Willemsoord, Den Helder

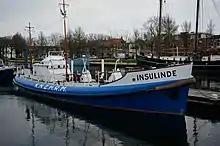
"Insulinde"

The Dutch authorities now realized that a fleet could only be safe in Nieuwediep if it was also protected on the land side. Already in 1803 the old village of Den Helder was fortified. The tip of the Nieuwediep (including battery De Unie) was somewhat surrounded by walls, and field fortifications were erected to protect the other coastal batteries on the land side. The Nieuwe Werk also got some guns. This was not enough to protect the base against a serious attack, but funds were limited. The light fortifications did not protect against a siege, but they did protect against a raid. In 1807 king Louis Bonaparte visited the base and also saw the potential of the position. Meanwhile, operations continued in Nieuwediep. Warehouses were restored etc.